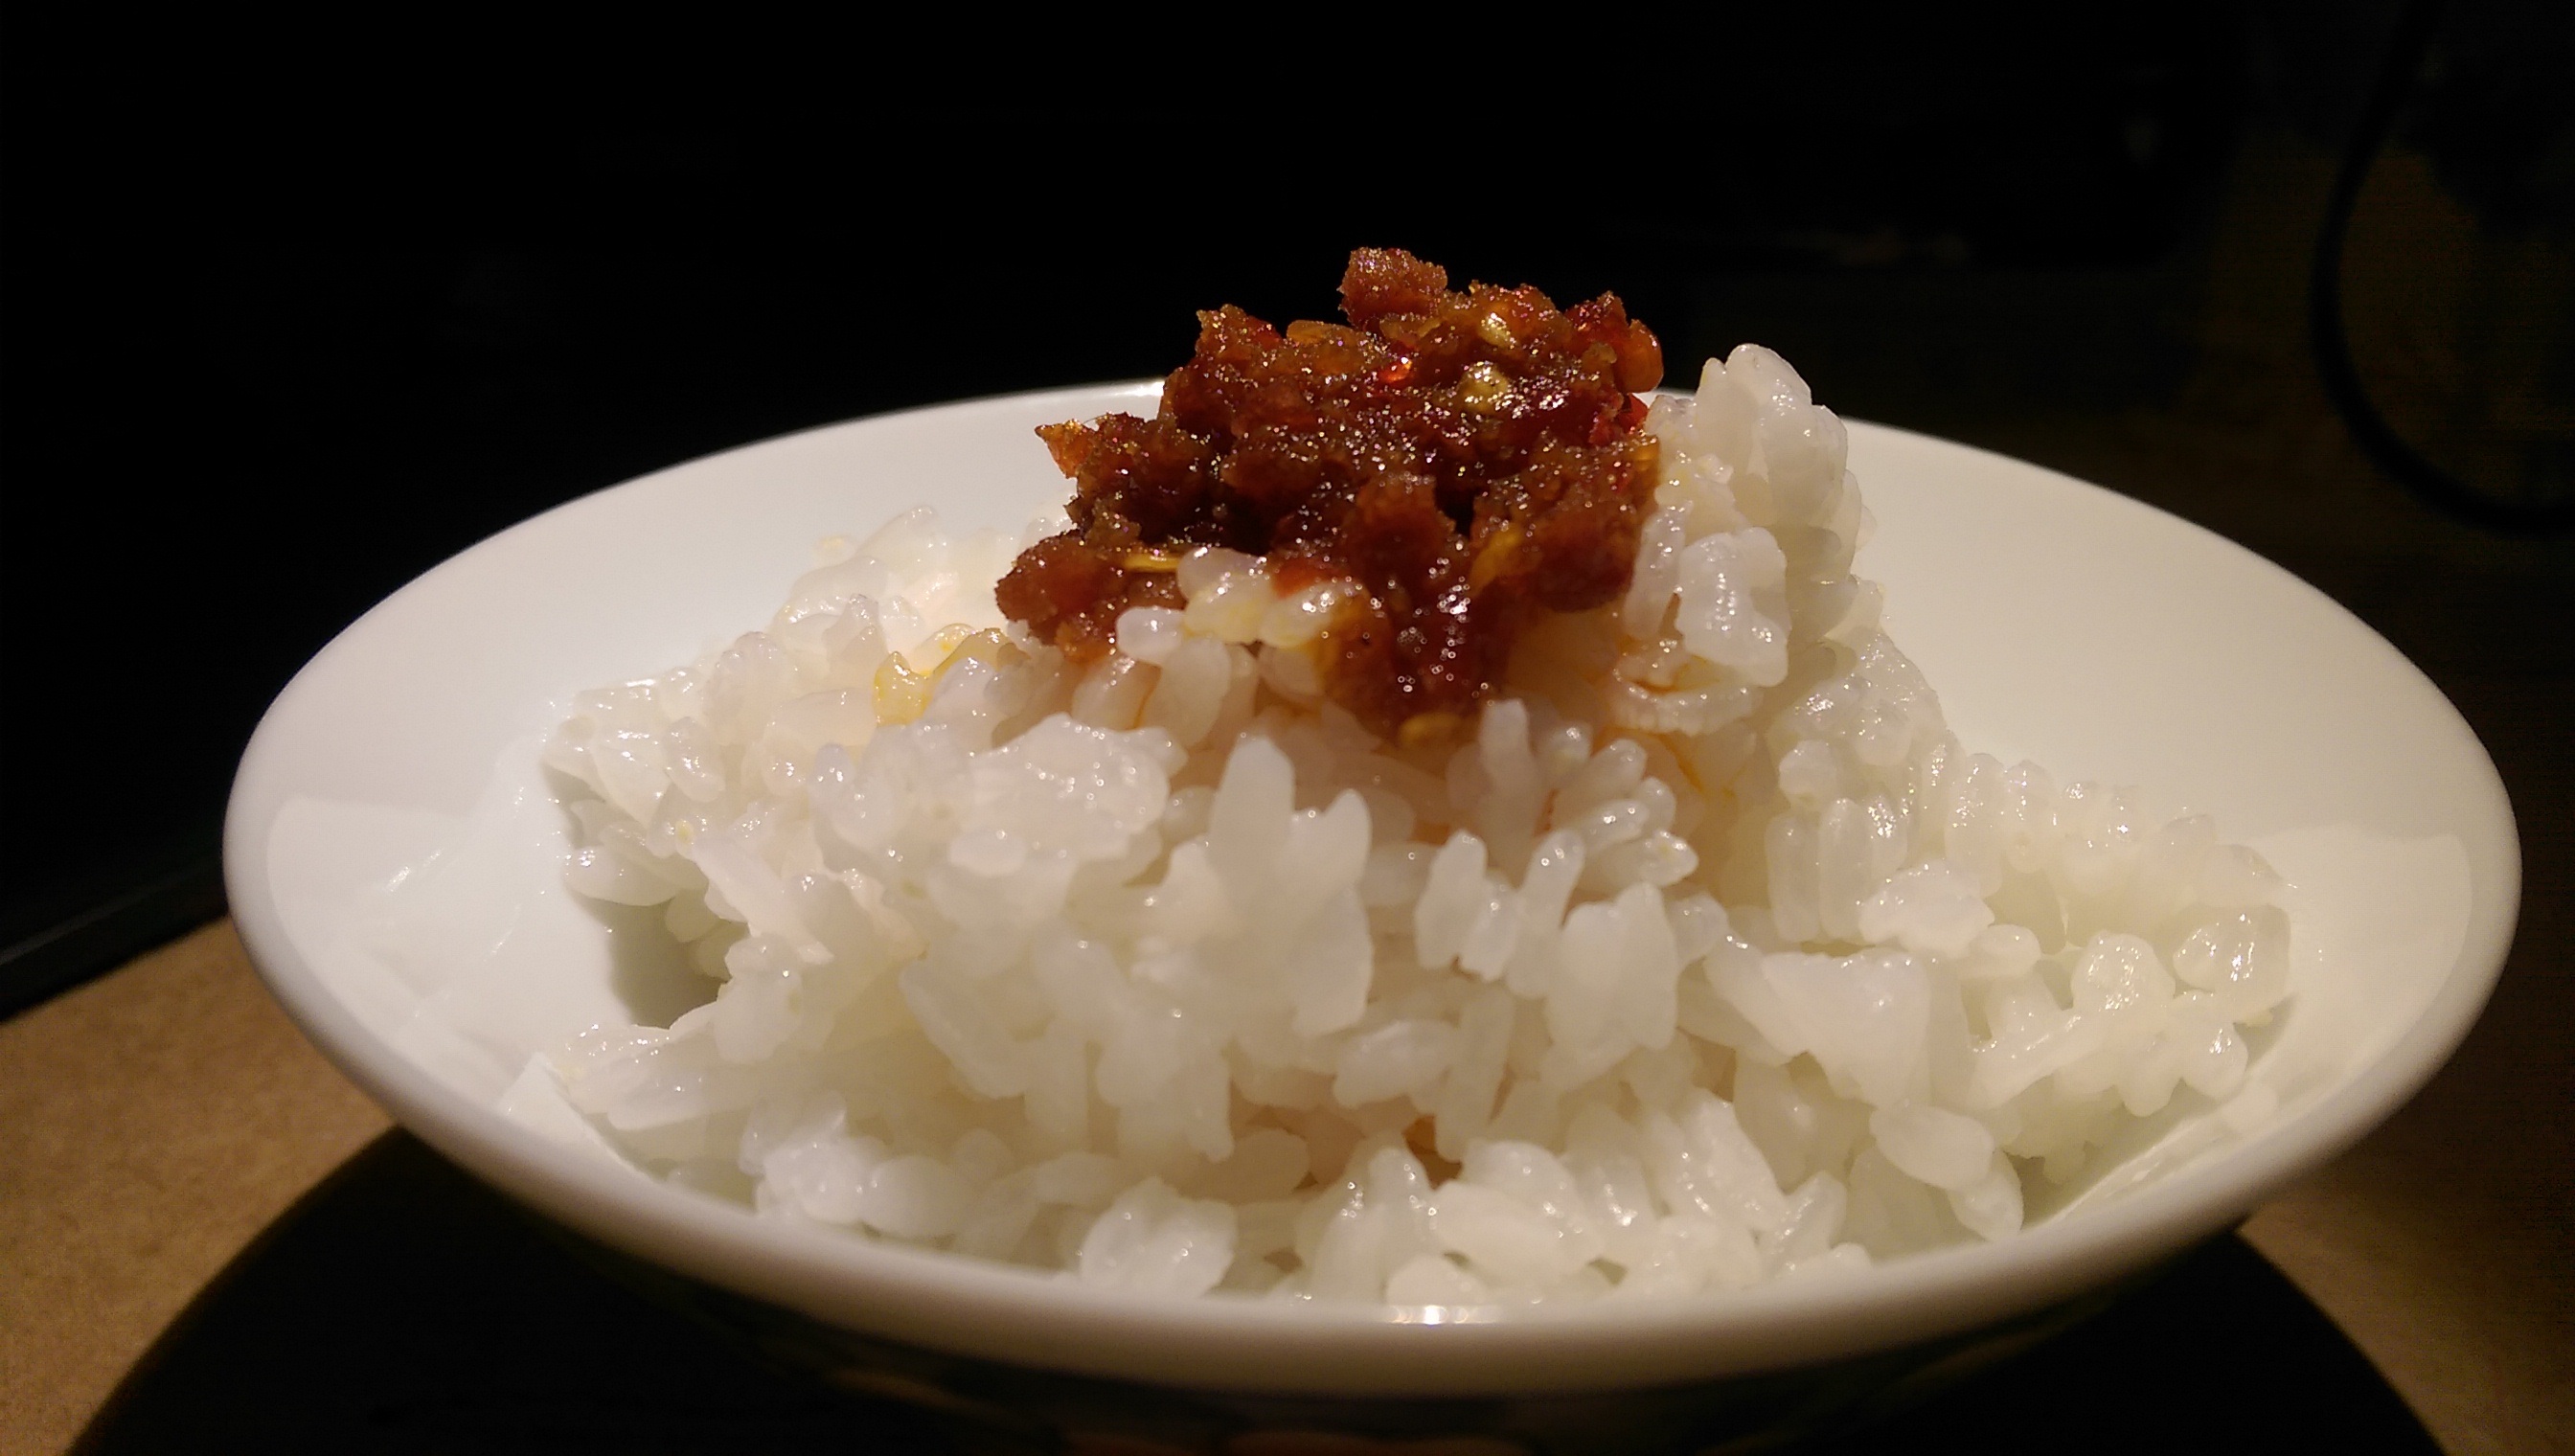
dish, meal, food, japan, lunch, cuisine, delicious, rice, health, asian food, coconut, diet, portuguese, commodity, plain cooked rice, chinese food, glutinous rice, white rice, eat dinner, xo sauce, food grain, steamed rice